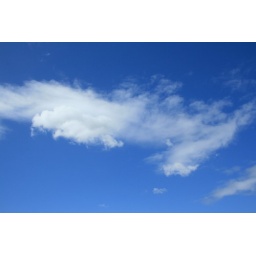
Clouds in blue sky